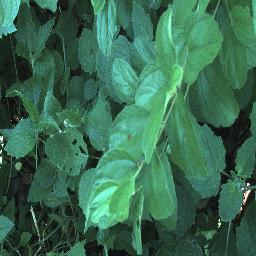
Label: chinee_apple